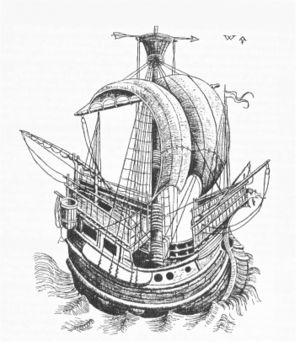
Chronologie de l'économie